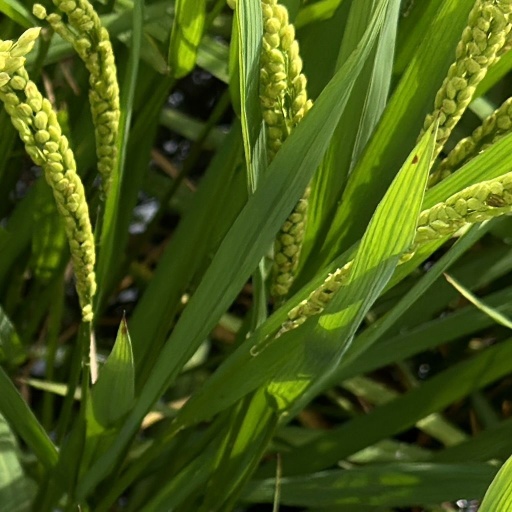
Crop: rice